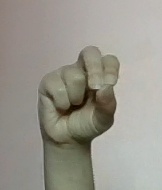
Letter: gaaf